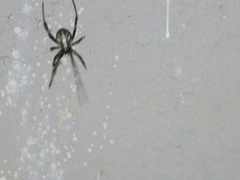
Species: Lactrodectus_hesperus